Tram

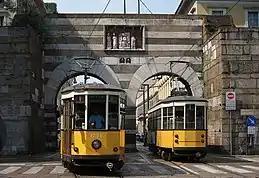
Peter Witt trams in Milan, under the Porta Nuova medieval gate. This type is also used in San Francisco.

The world's first electric tram line operated in Sestroretsk near Saint Petersburg invented and tested by inventor Fyodor Pirotsky in 1875. Later, using a similar technology, Pirotsky put into service the first public electric tramway in St. Petersburg, which operated only during September 1880.